Docklands, Victoria

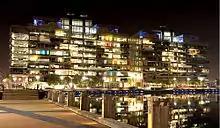
Offices on Victoria Harbour at night

On 2 August 2007, it was reported that a $1.5 billion scheme had been earmarked for Collins Street by Middle Eastern investment company Sama Dubai, to be designed by architect Zaha Hadid and Melbourne firm Ashton Raggatt McDougall. The plan would consist of four buildings, including Docklands' tallest tower as well as civic spaces spanning two sites to be built on decking over Wurundjeri Way. The proposed tower would have between 50 and 60 storeys tall but did not proceed and VicUrban put the site back out to tender in early 2011.